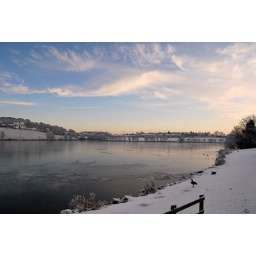
the black was frozen over and the sky was super couldnt resist this long shot